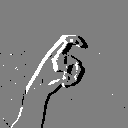
ASL letter: x